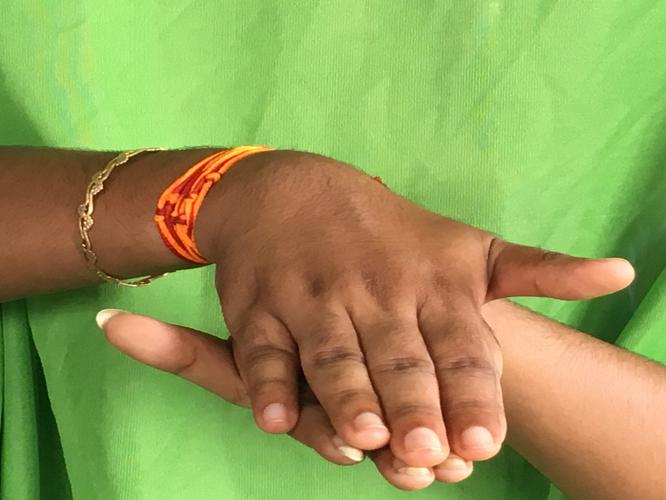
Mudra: Matsya
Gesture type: double_hand